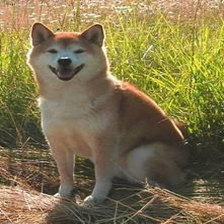
Species: dog
Breed: shiba inu